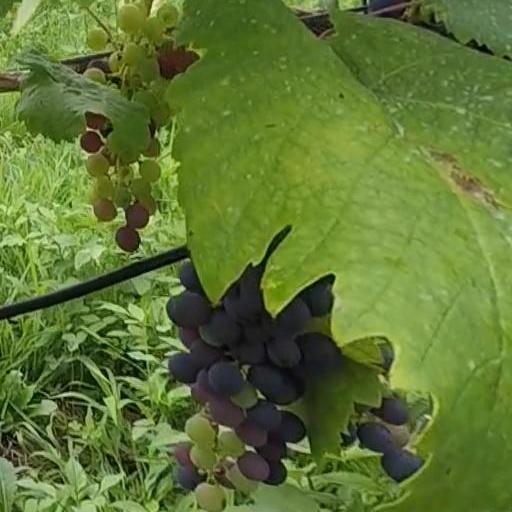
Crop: grape